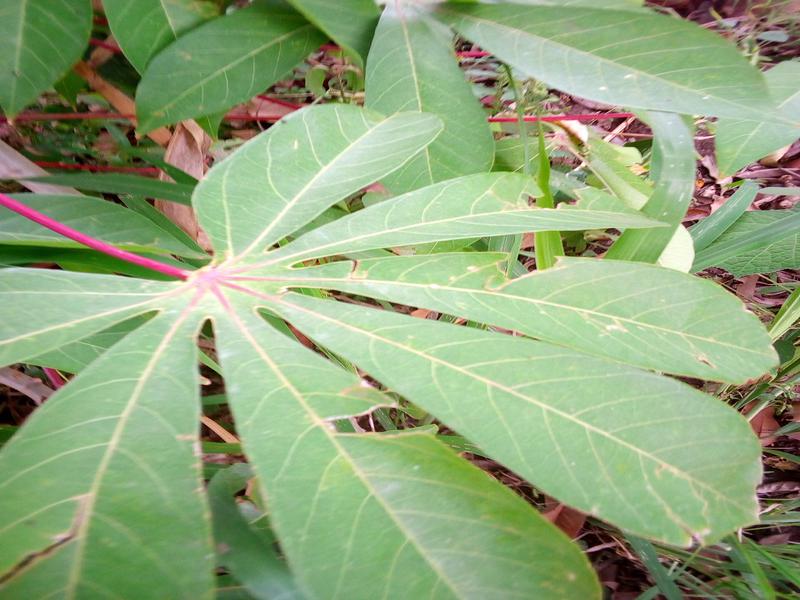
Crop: cassava
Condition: healthy